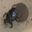
Label: beetle